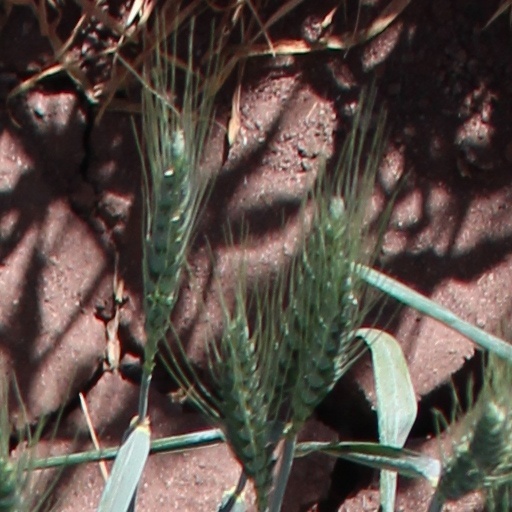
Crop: wheat